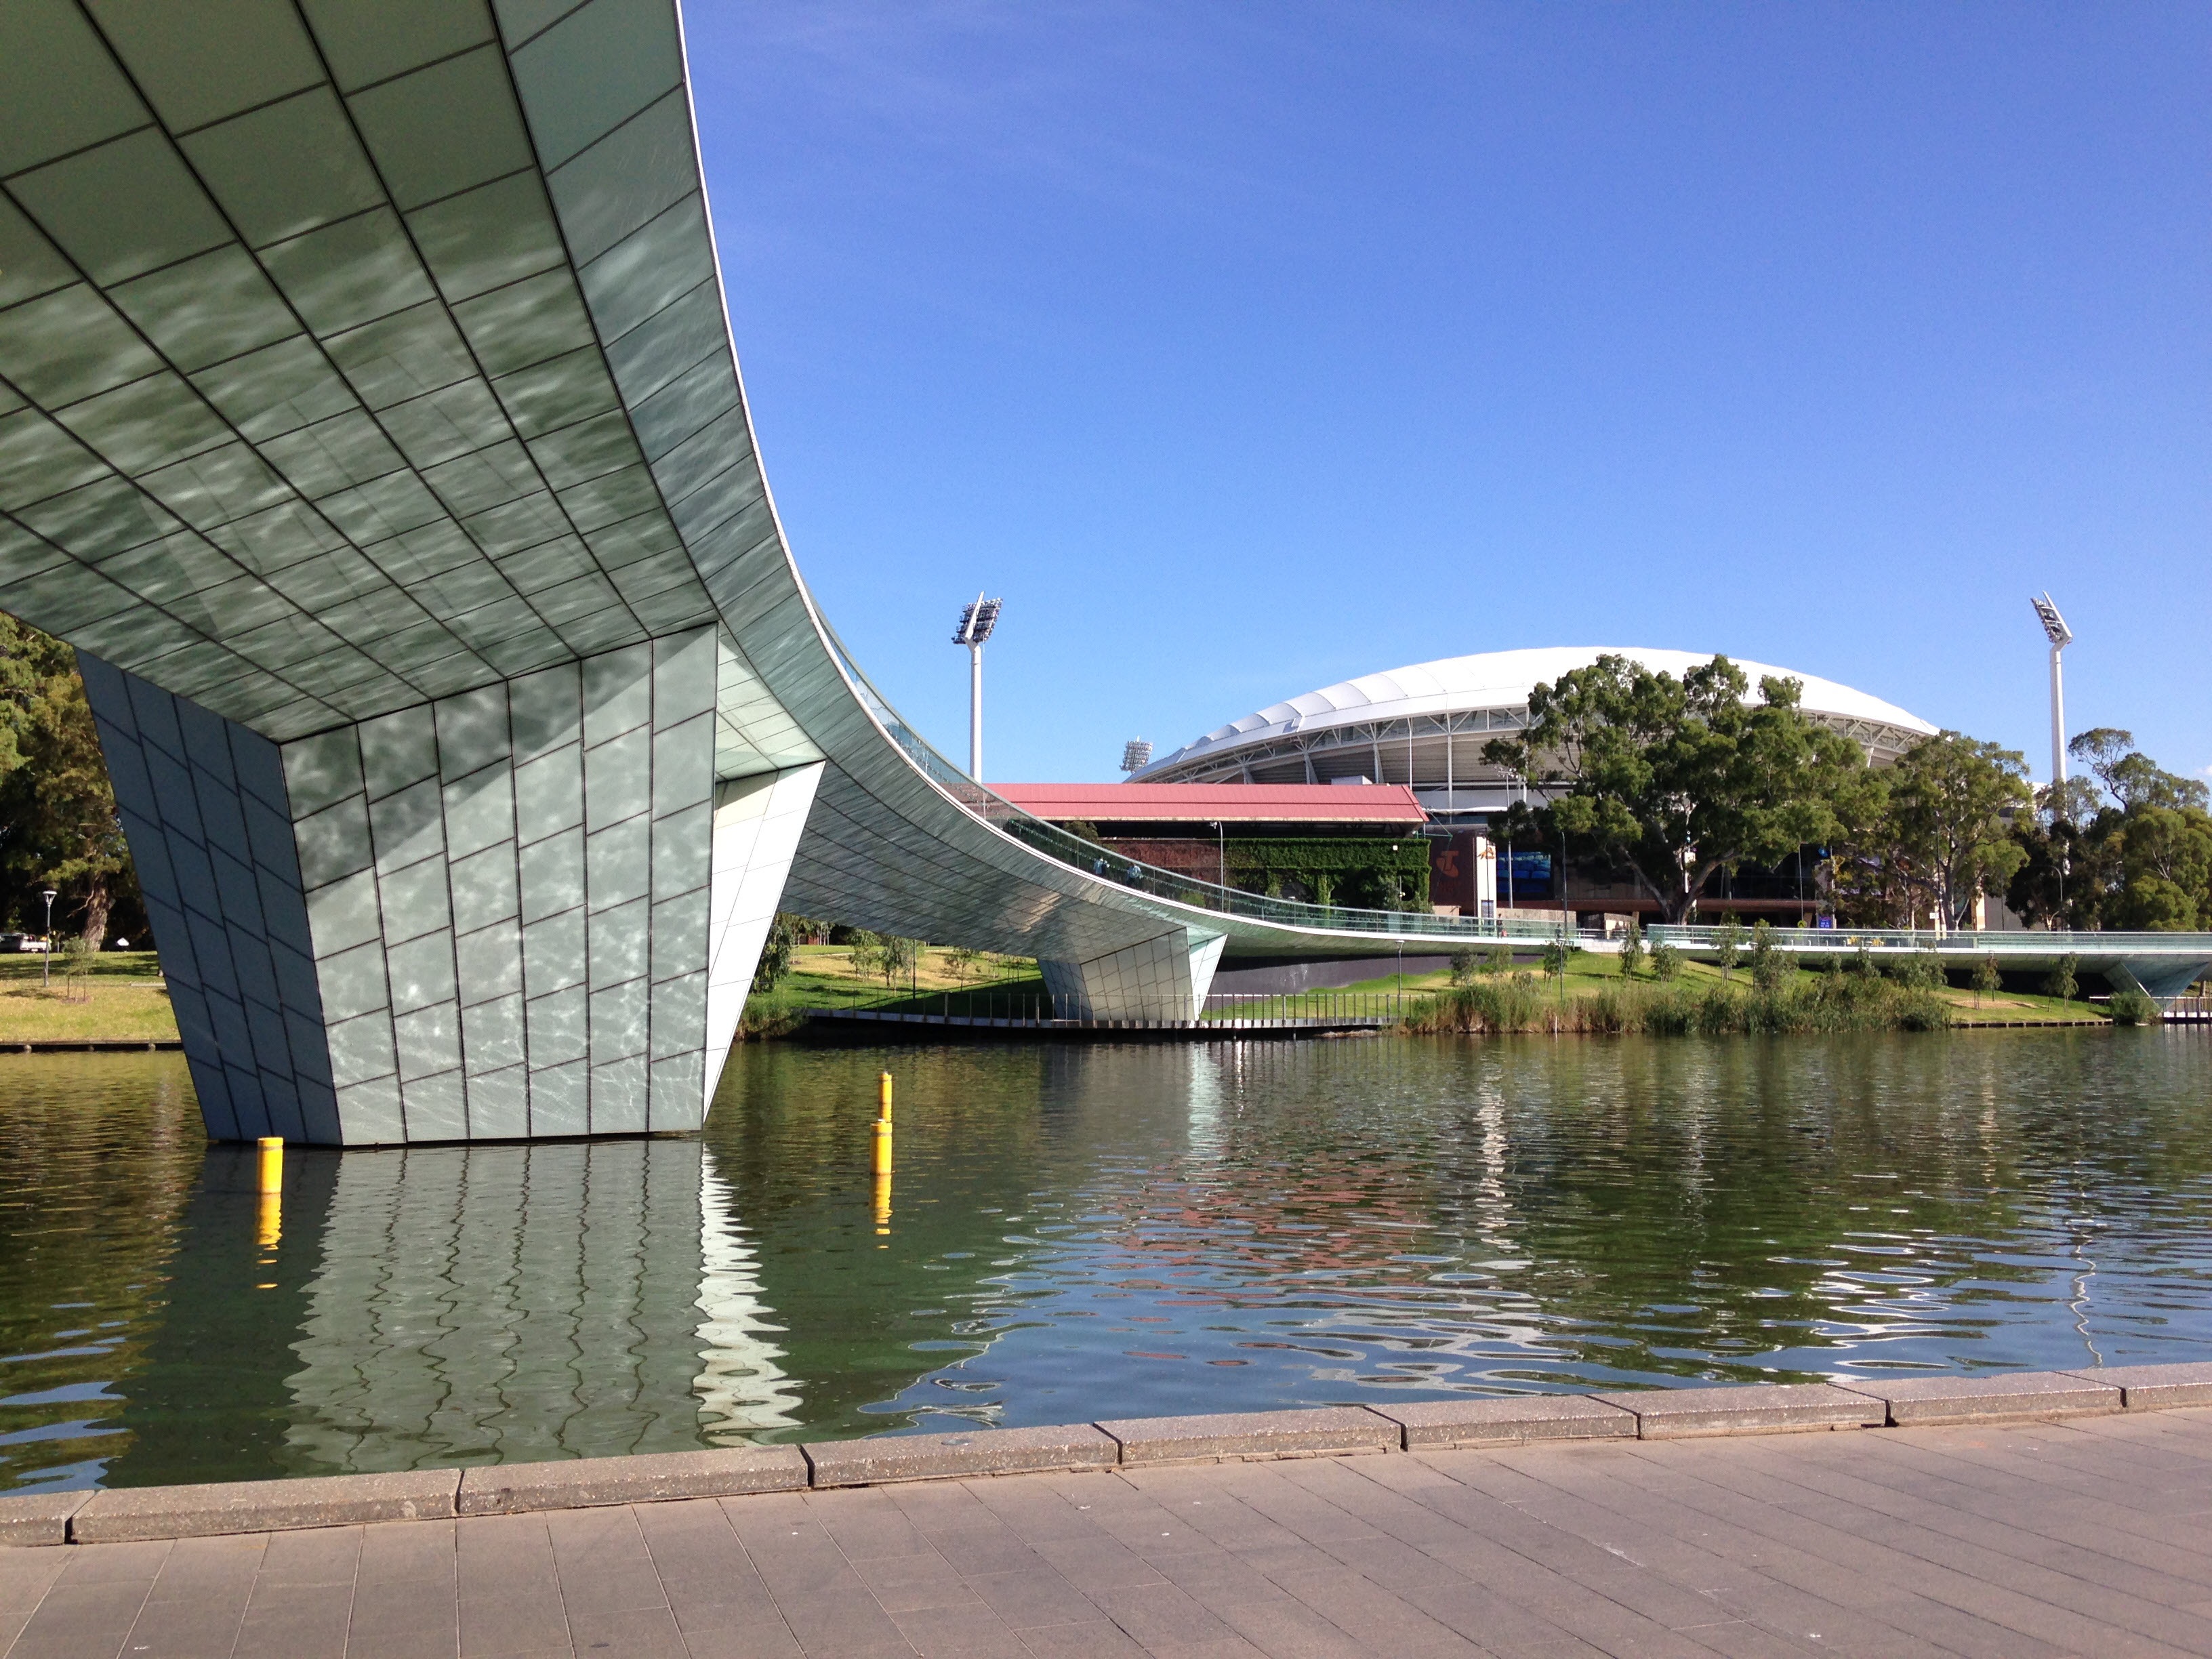
water, architecture, structure, bridge, river, reflection, landmark, waterway, famous, adelaide oval footbridge, river torrens